Calton Hill

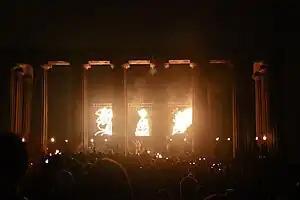
The National Monument during the Beltane Fire Festival

The Old Calton Burial Ground was the first substantial development on Calton Hill and lies on the south-western side of the hill. The philosopher David Hume is buried there. His tomb is engraved only with the year of his birth (1711) and death (1776), on the "simple Roman tomb" (a relatively large monument) which he prescribed. The Political Martyrs' Monument is also in the burial ground. This is in memory of five campaigners for political reform and universal suffrage who were convicted of sedition and sent in 1793 to Botany Bay, Australia.